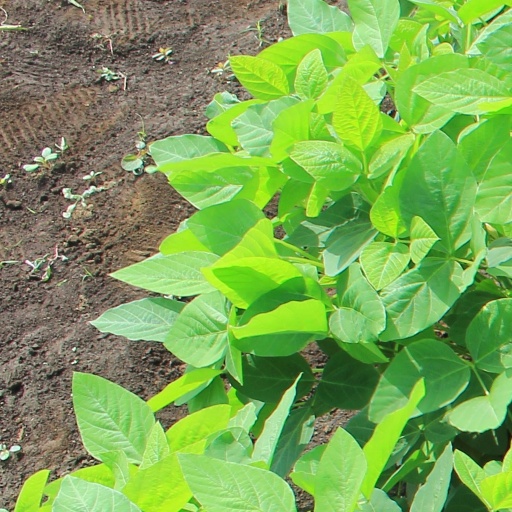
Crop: soybean